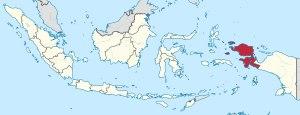
L'expression Papouasie occidentale peut désigner, suivant le contexte, deux territoires distincts :